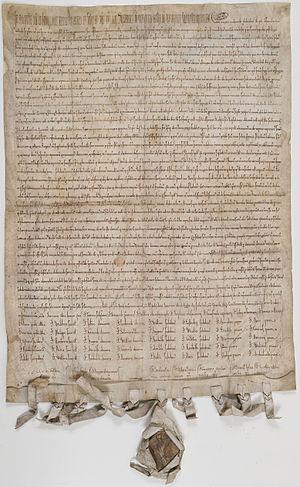
Suger, né selon Charles Higounet à Chennevières-lès-Louvres en 1080 ou 1081 et mort à Saint-Denis le 13 janvier 1151, est un abbé et homme d'État français. Principal ministre des rois Louis VI le Gros et Louis VII le Jeune, il est connu surtout par ses ambitions théologiques et artistiques qui le conduisirent à reconstruire la basilique de Saint-Denis, première construction d'architecture ogivale, et à donner naissance à l'art gothique.